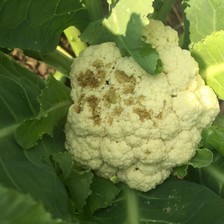
Label: others